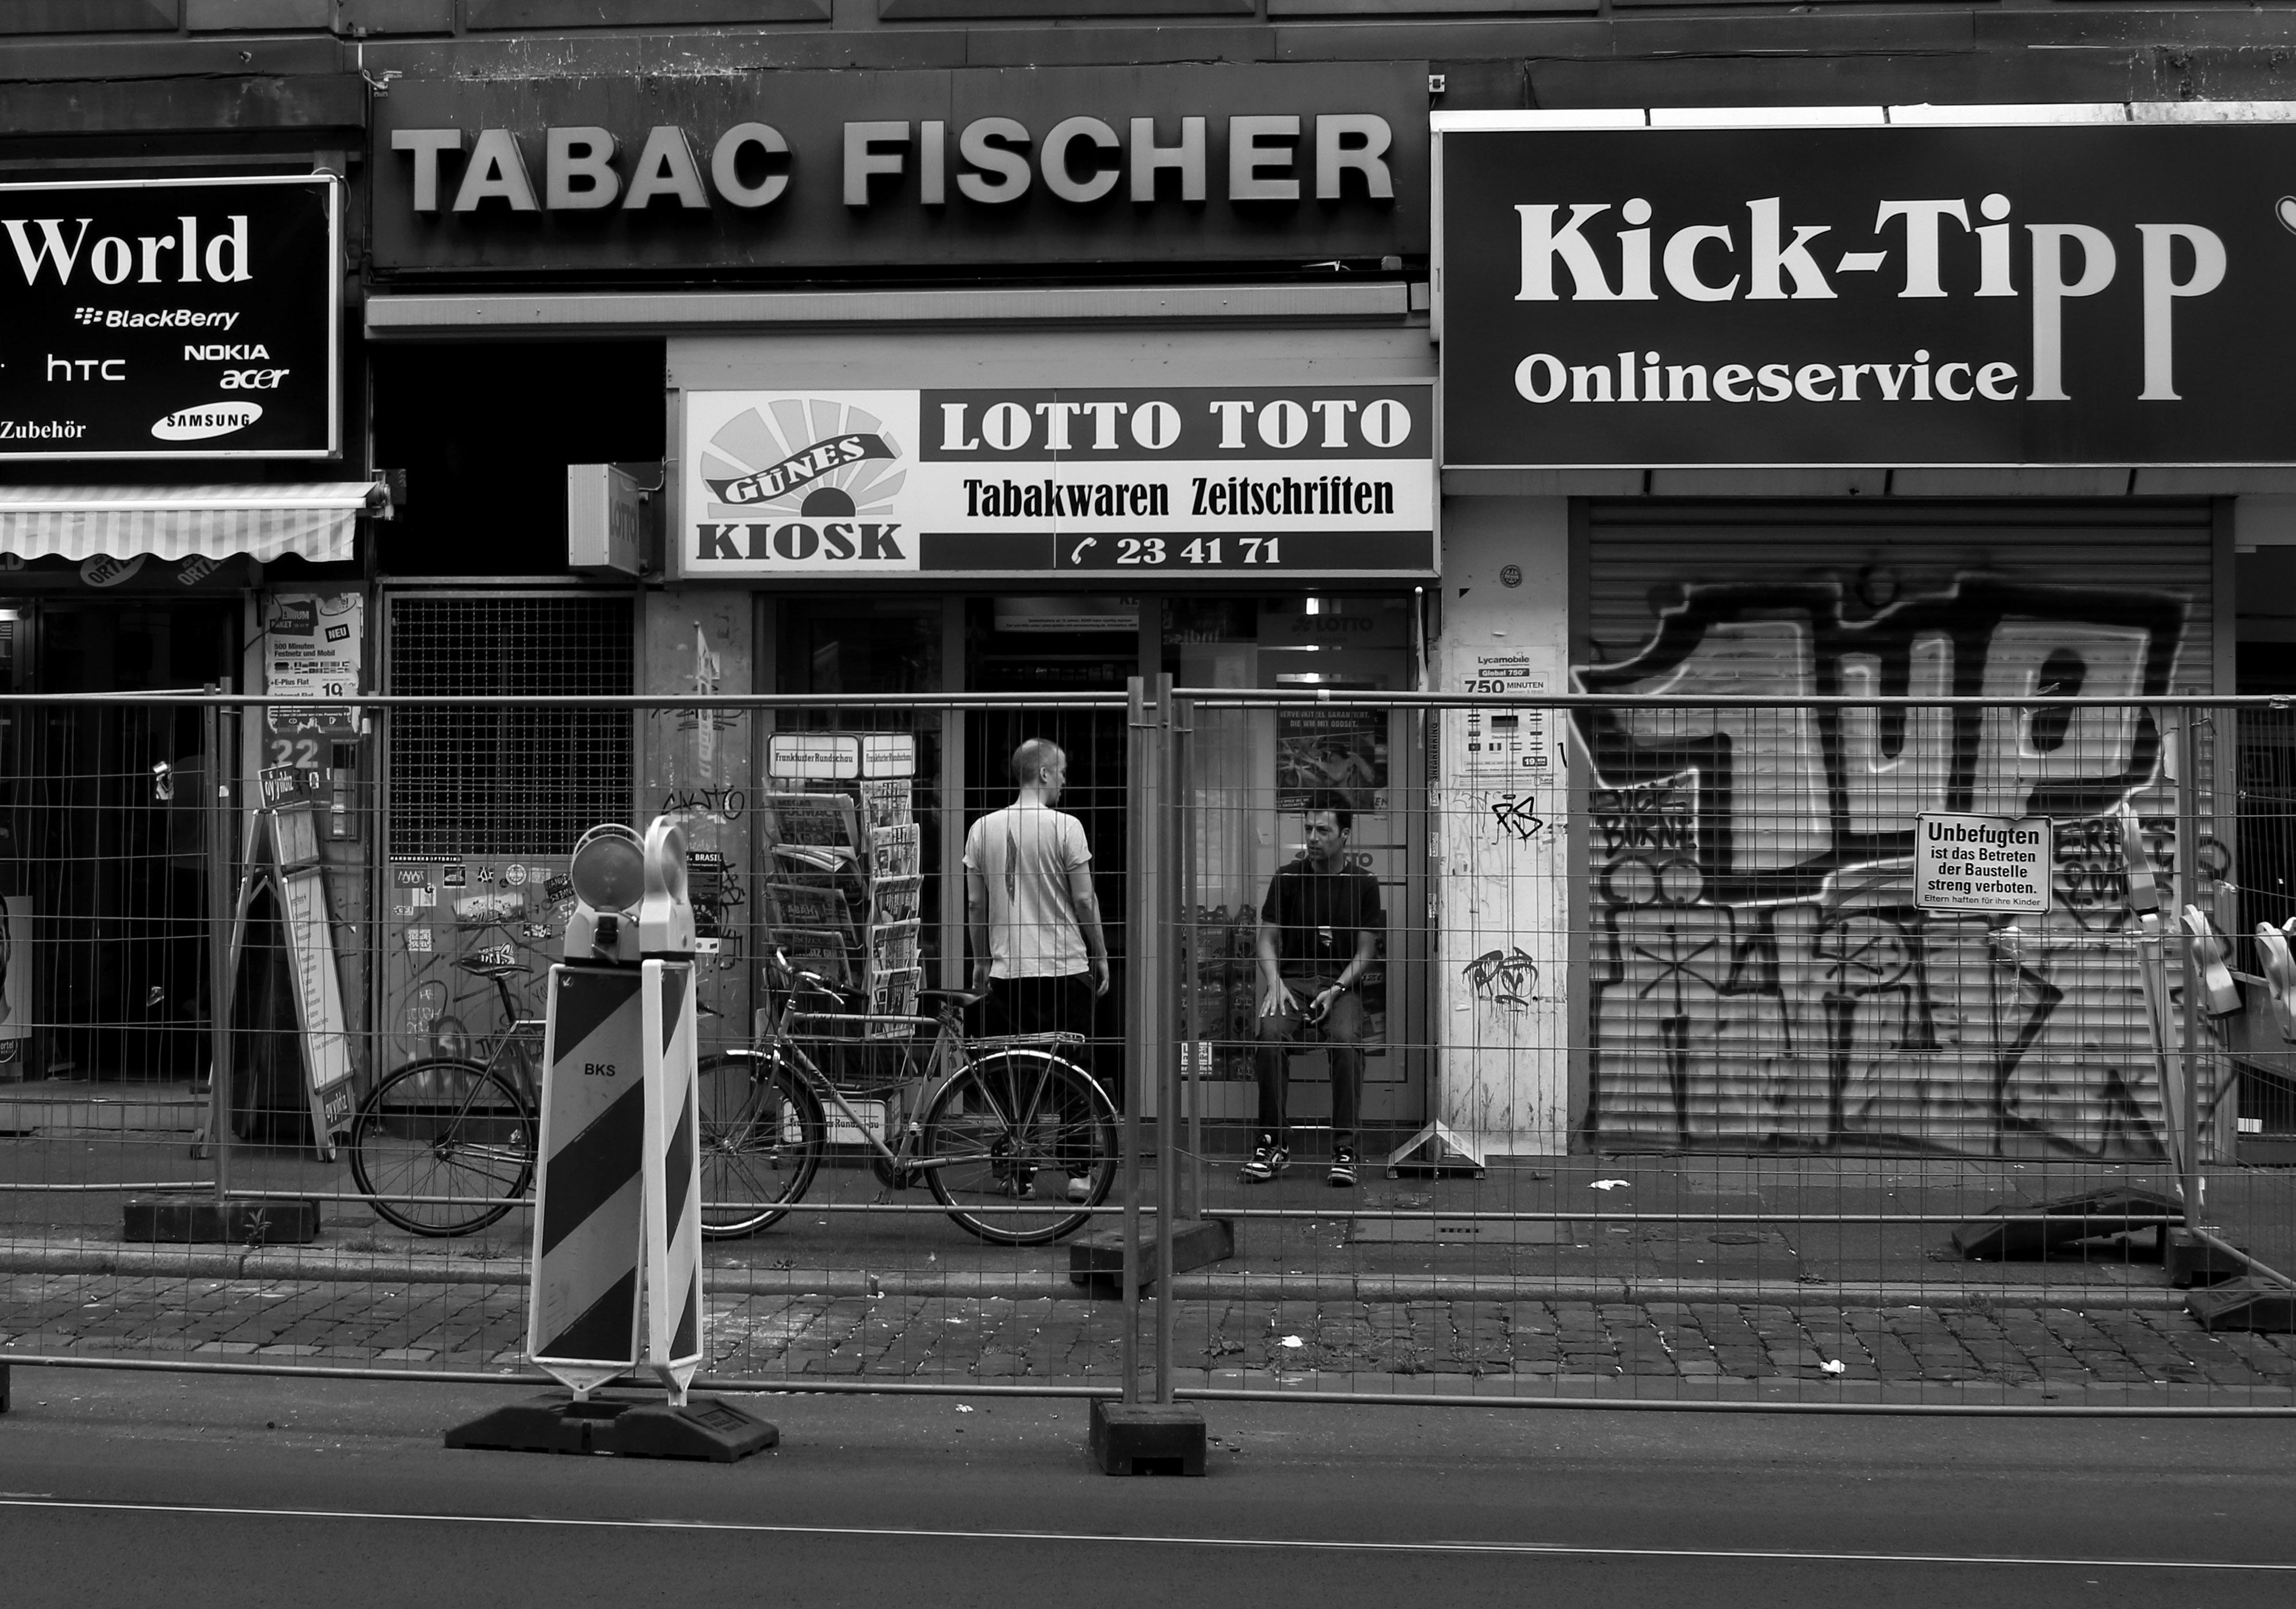
pedestrian, black and white, people, road, street, black, monochrome, bw, blackandwhite, blackwhite, infrastructure, germany, alemania, allemagne, sw, schwarzweiss, schwarzweis, streetscene, frankfurtmain, frankfurtammain, frankfurtam, frankfurtamain, germania, hesse, hassia, hessen, leute, strassenszene, frankfurt, schwarzweissfotografie, schwarzweisfotografie, urban area, monochrome photography